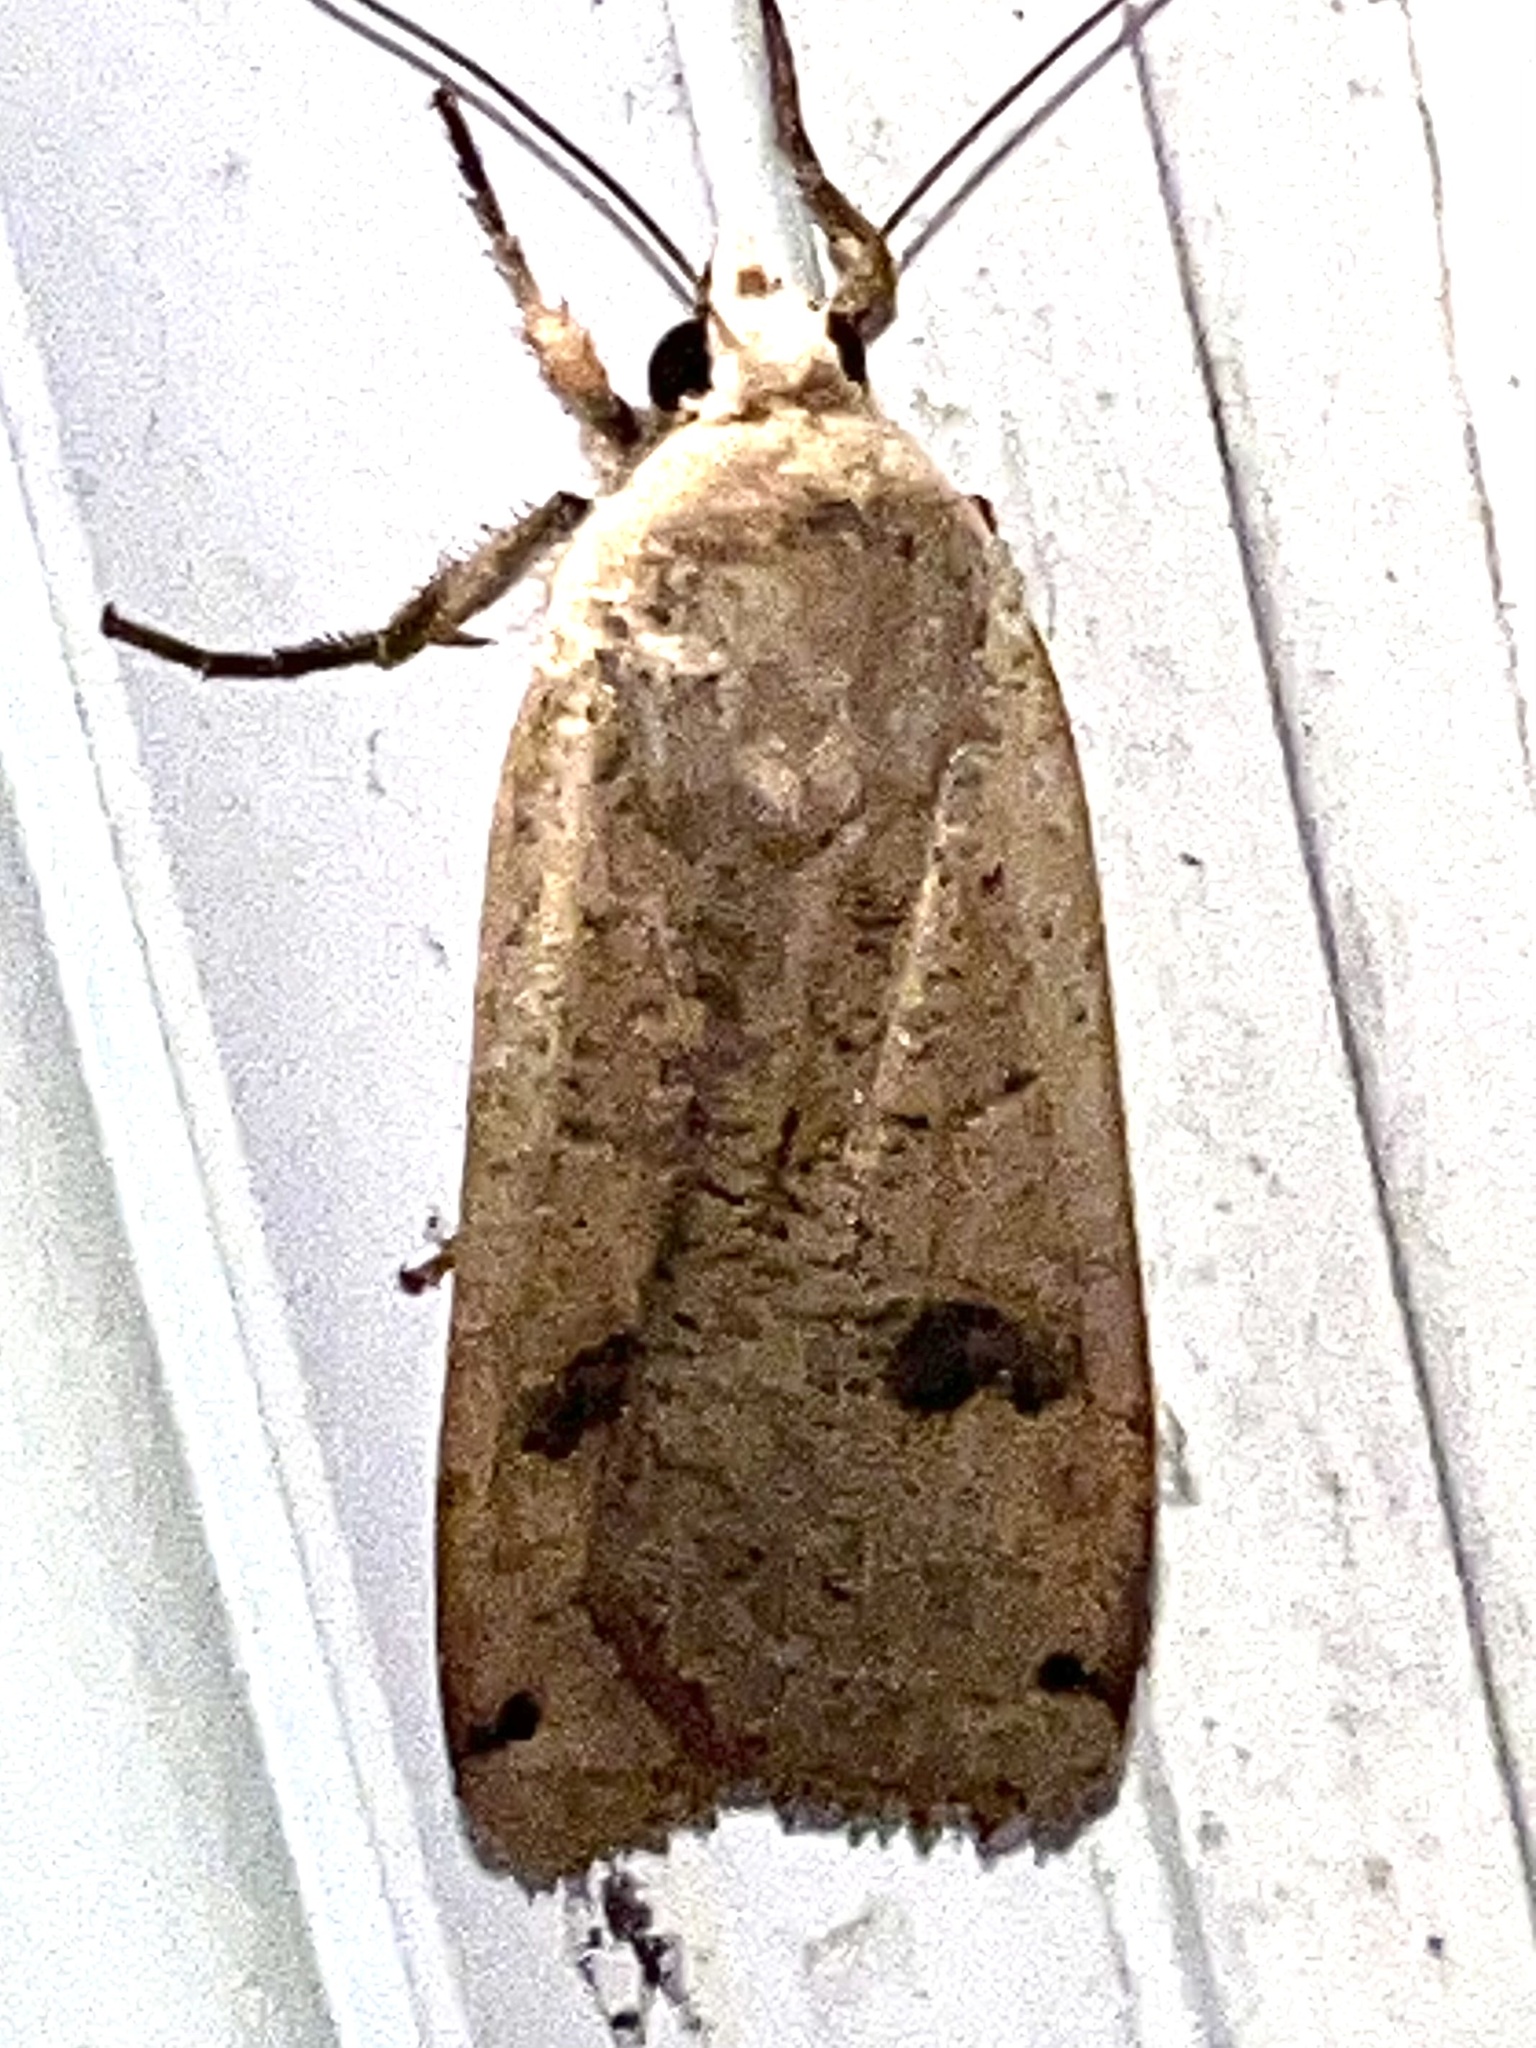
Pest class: cutworms